United Nations Operation in Somalia I

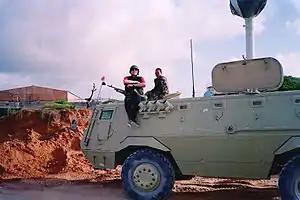
UNOSOM Egyptian Fahd 240 APC

The UN, with the active support of all rebel faction leaders, felt that some sort of peacekeeping force would be required to uphold the ceasefire and assist the humanitarian relief effort, in conjunction with other relief agencies and NGOs. By the end of April 1992, the Security Council adopted Resolution 751.